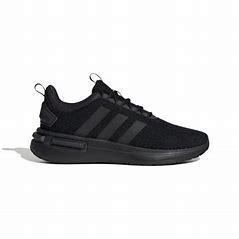
Brand: Adidas
Model: Racer TR23